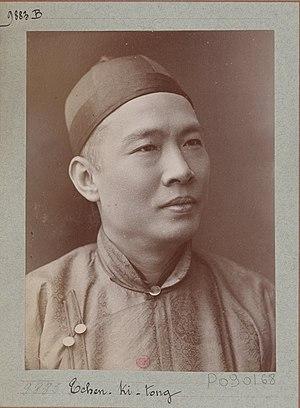
Tchen-Ki-tong